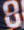
Number: 8